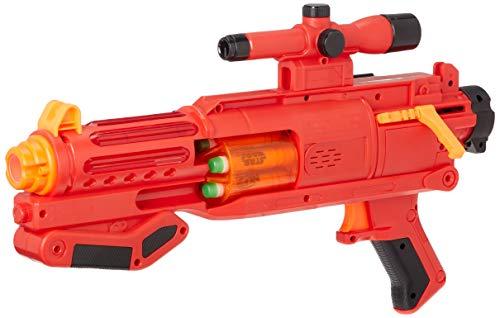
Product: Star Wars Nerf Sith Trooper Blaster -- Lights & Sounds, Glowstrike Technology, 5 Official Nerf Glowstrike Darts -- for Kids, Teens, Adults
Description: Glow-in-the-dark darts: glowstrike technology makes the darts glow when fired from the Nerf Star Wars Seth trooper blaster demo batteries included.
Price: $31.99
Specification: ProductDimensions:2.6x18.5x12inches|ItemWeight:2pounds|ShippingWeight:2pounds(Viewshippingratesandpolicies)|ASIN:B07TFJYR8N|Itemmodelnumber:E6992|Manufacturerrecommendedage:4yearsandup|Batteries:3AAAbatteriesrequired.(included)